The Plow That Broke the Plains

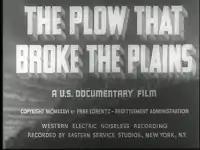

The Plow That Broke the Plains is a 1936 short documentary film that shows the cultivation of the Great Plains region of the United States and Canada following the Civil War and leading up to the Dust Bowl as a result of farmers' exploitation of the Great Plains' natural resources."The Plow That Broke the Plains" was the first film created by the US government for commercial release and distribution through the Resettlement Administration as part of President Roosevelt's New Deal program. The Resettlement Administration recruited Pare Lorentz to produce "The Plow That Broke the Plains" to support its campaign of showing the public that the search for profits in the West resulted in the displacement of settlers, misuse of the land, and ultimately resulted in the dust storms that affected the Great Plains regions in the 1930s. The film was one of the most widely publicized attempts by the U.S. federal government to communicate to its citizens through motion pictures.